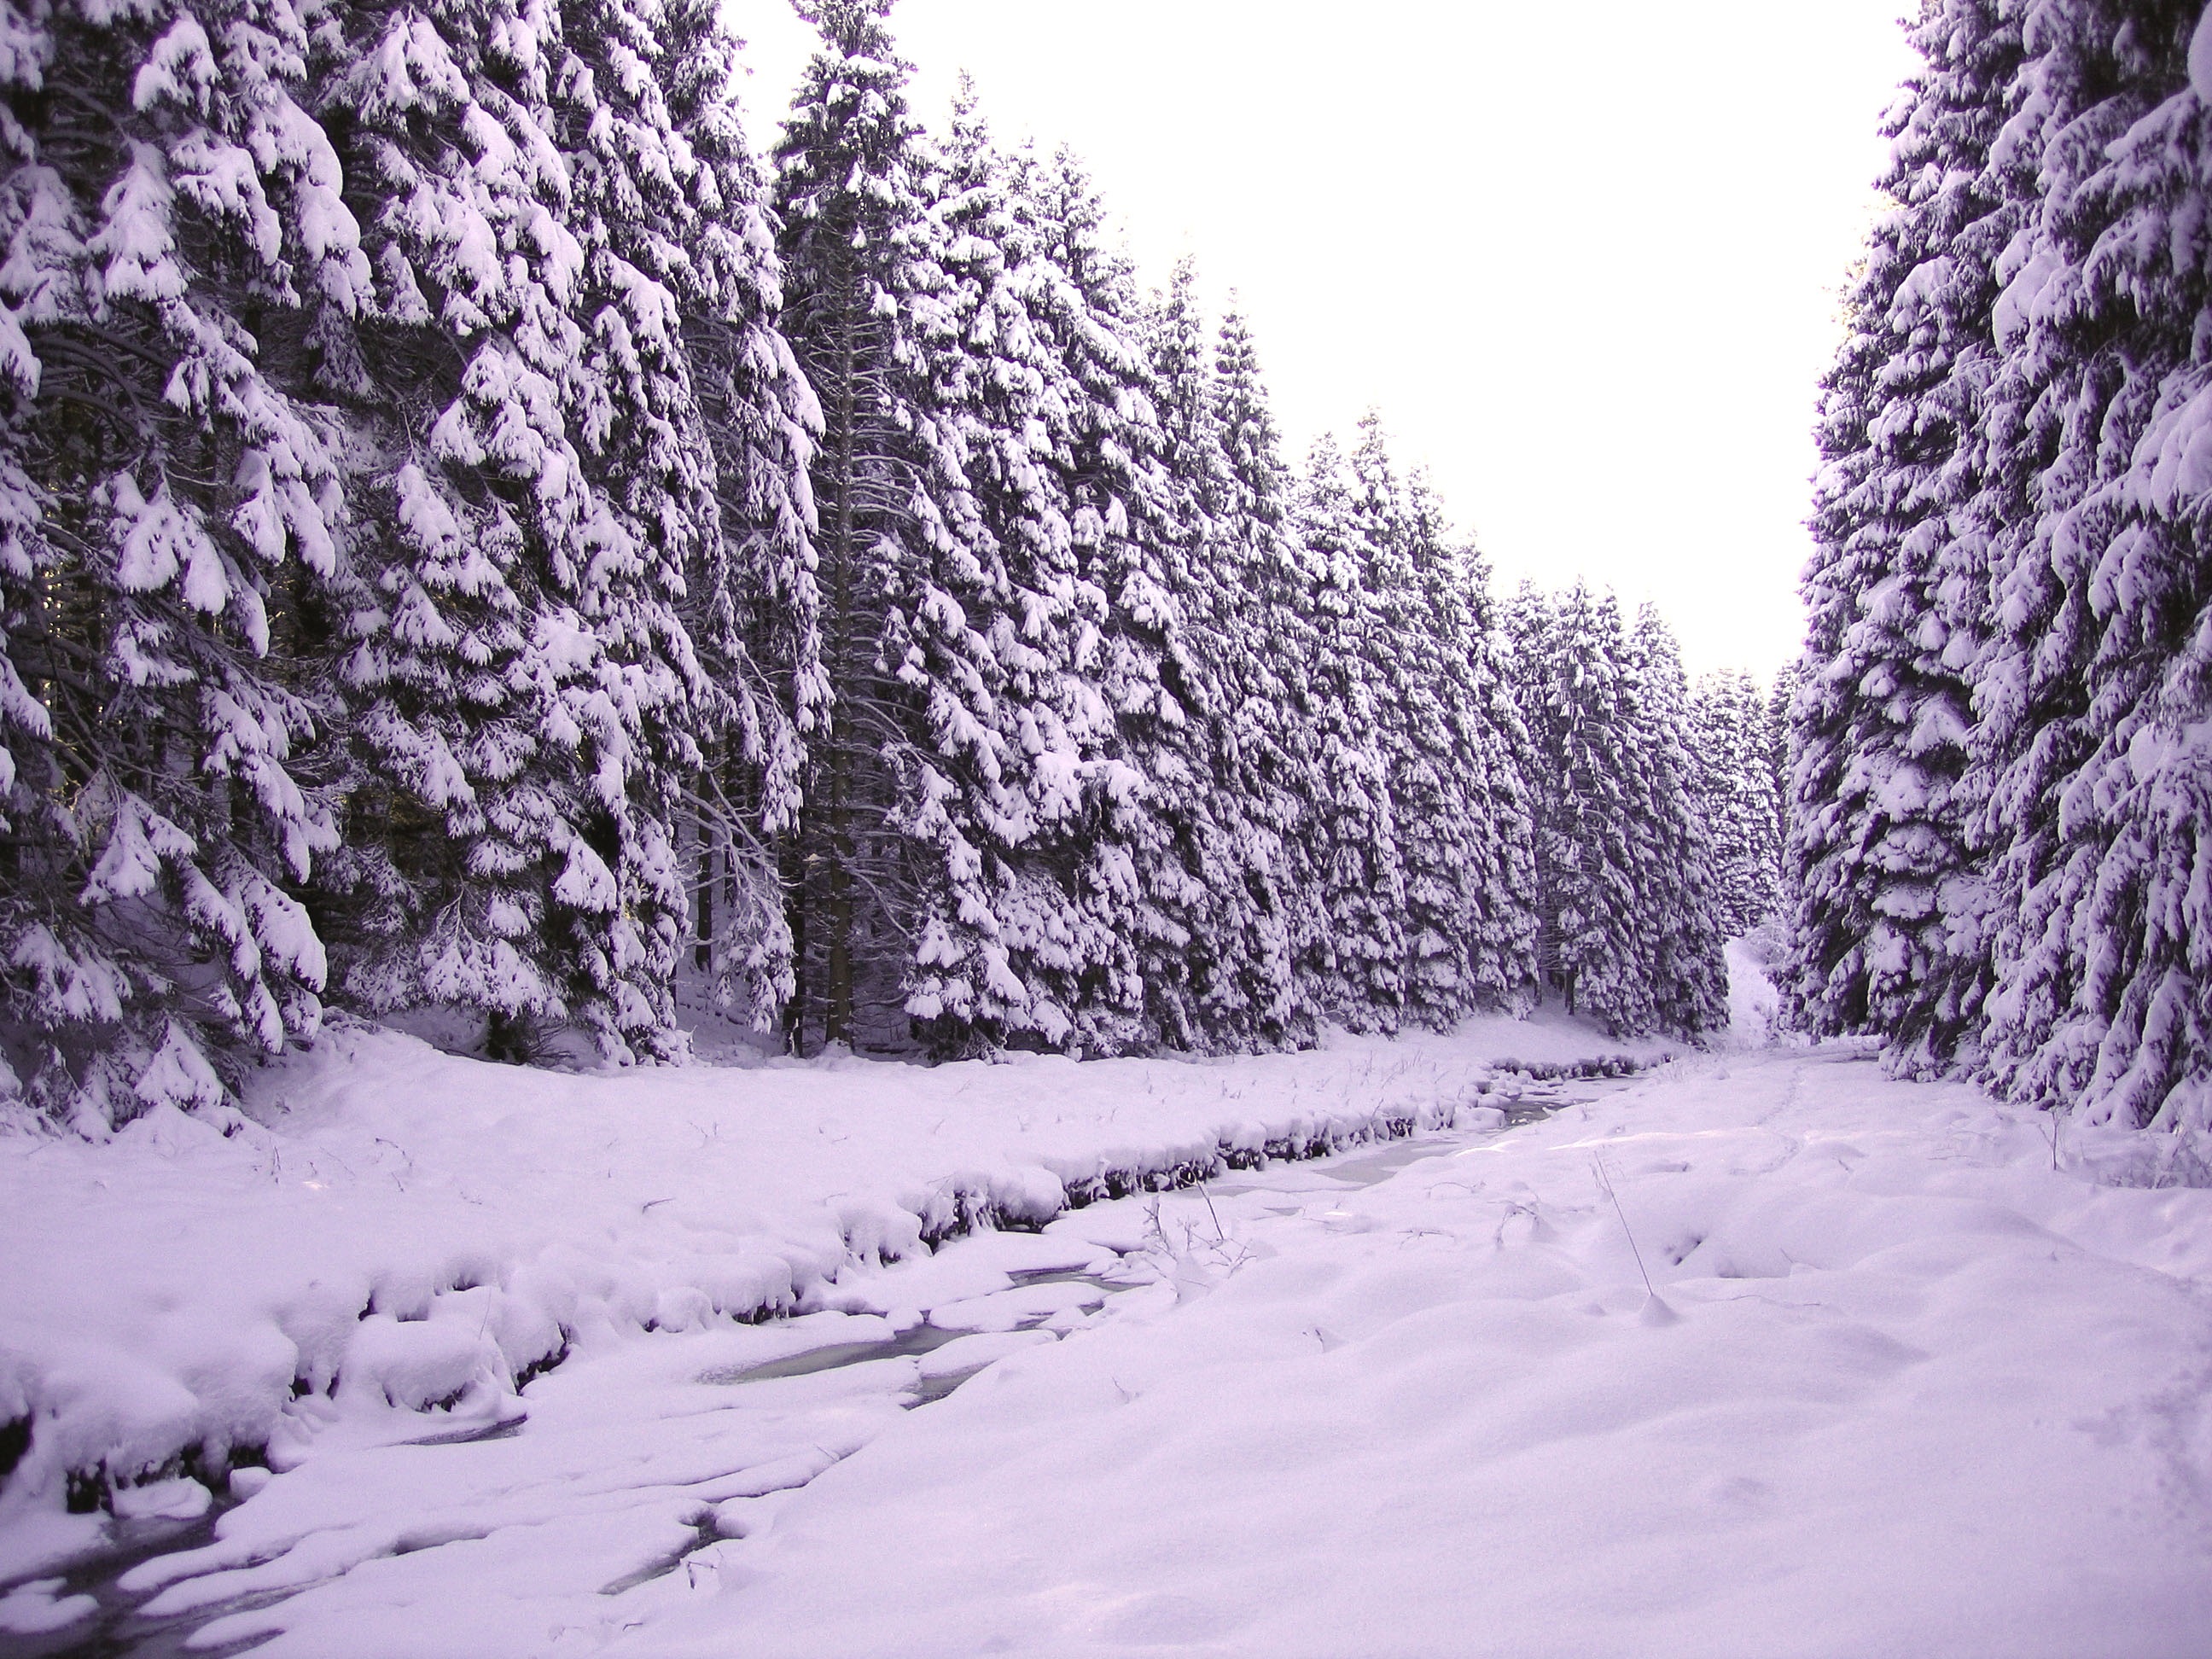
tree, forest, branch, snow, winter, frost, pine, weather, season, woodland, freezing, frozen river, winter trees, forest landscape, icy river, woody plant